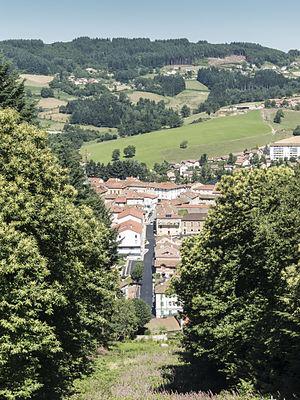
Cours est une commune nouvelle située dans le département du Rhône, en région Auvergne-Rhône-Alpes, créée le 1ᵉʳ janvier 2016. Son chef-lieu est situé à Cours-la-Ville.
Cours-la-Ville est une ancienne commune française, située dans le département du Rhône en région Auvergne-Rhône-Alpes. Depuis 2016, elle est une commune déléguée et le chef-lieu de la commune nouvelle de Cours.